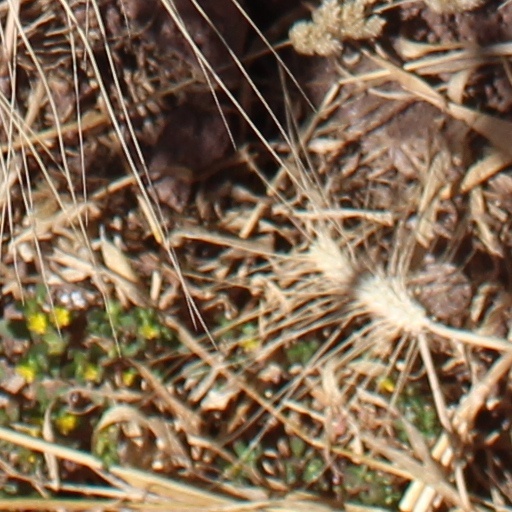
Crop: wheat